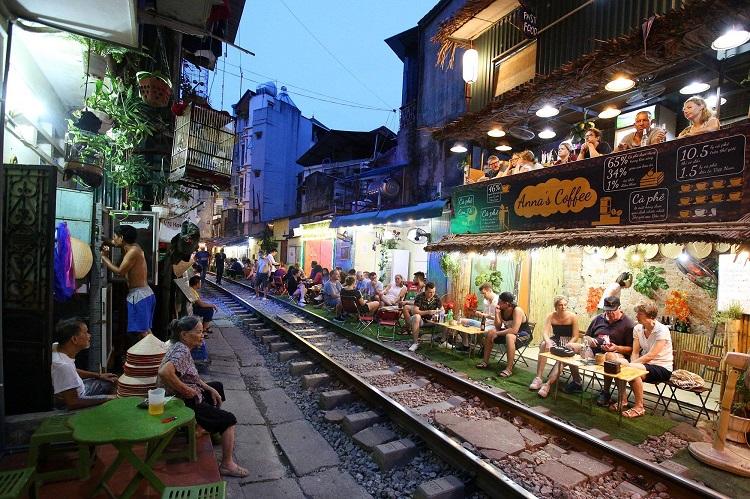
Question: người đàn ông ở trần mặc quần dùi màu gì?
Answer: quần đùi màu xanh dương và trắng